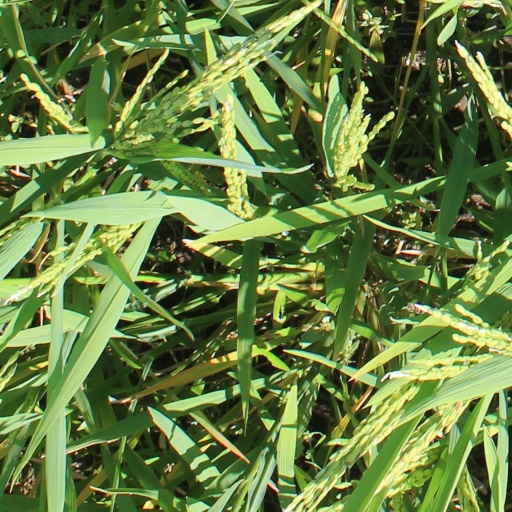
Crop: rice